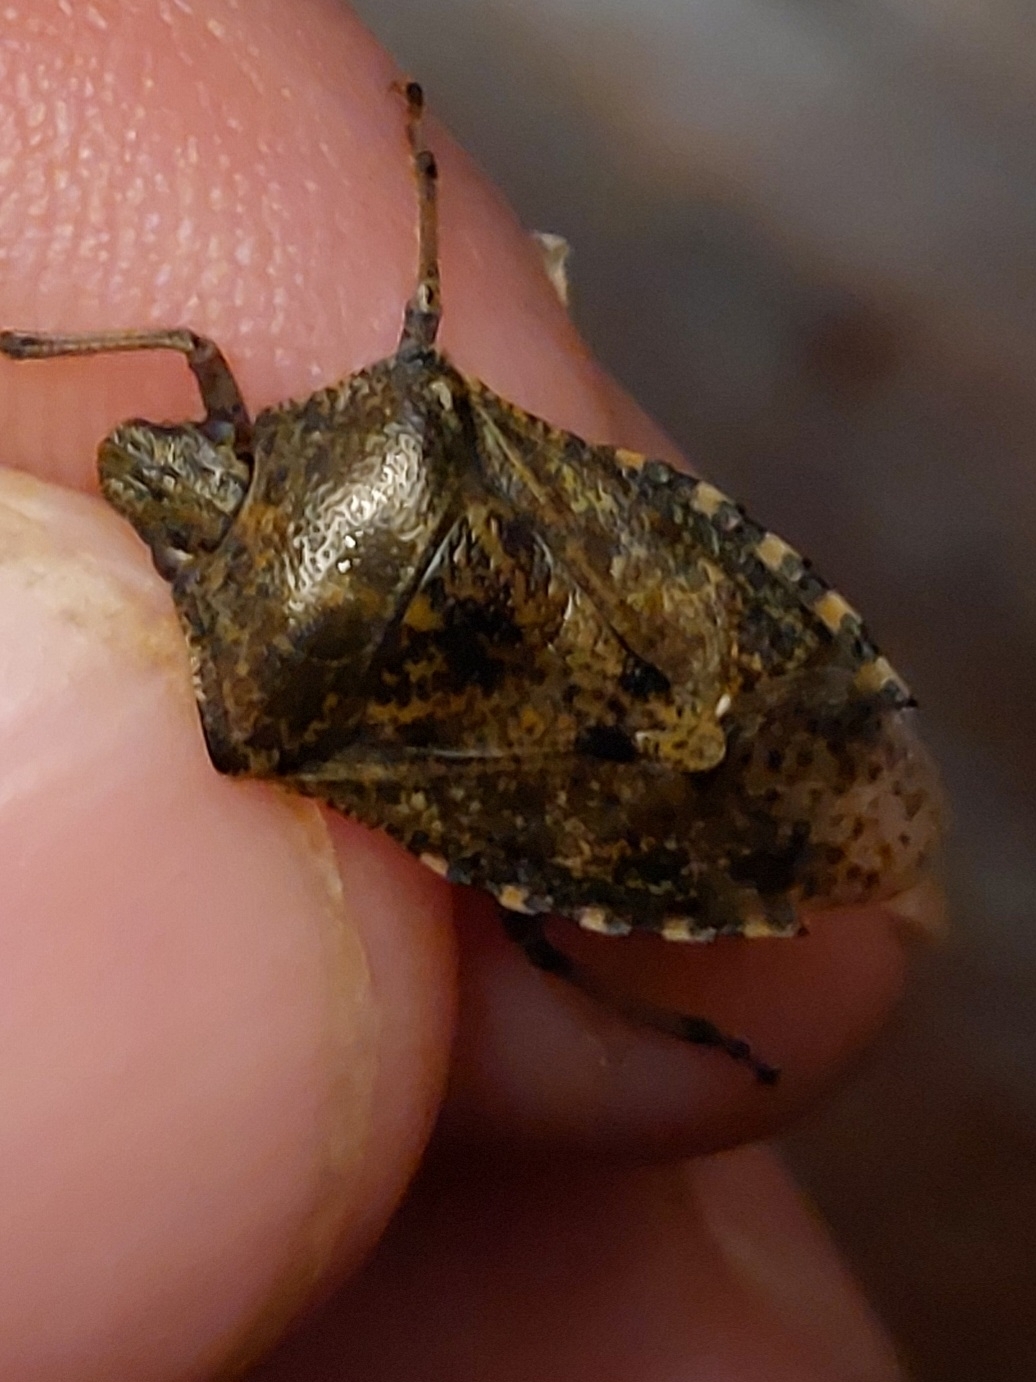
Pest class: stink_bug